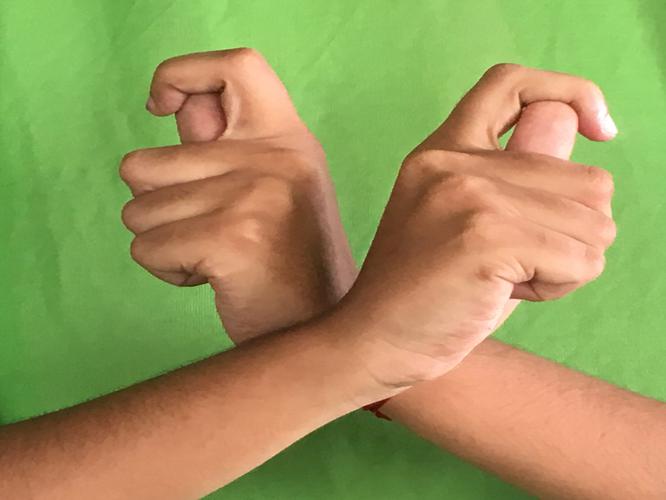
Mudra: Berunda
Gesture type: double_hand